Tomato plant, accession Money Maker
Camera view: tilt-top (135 deg); turntable rotation: 120 degrees
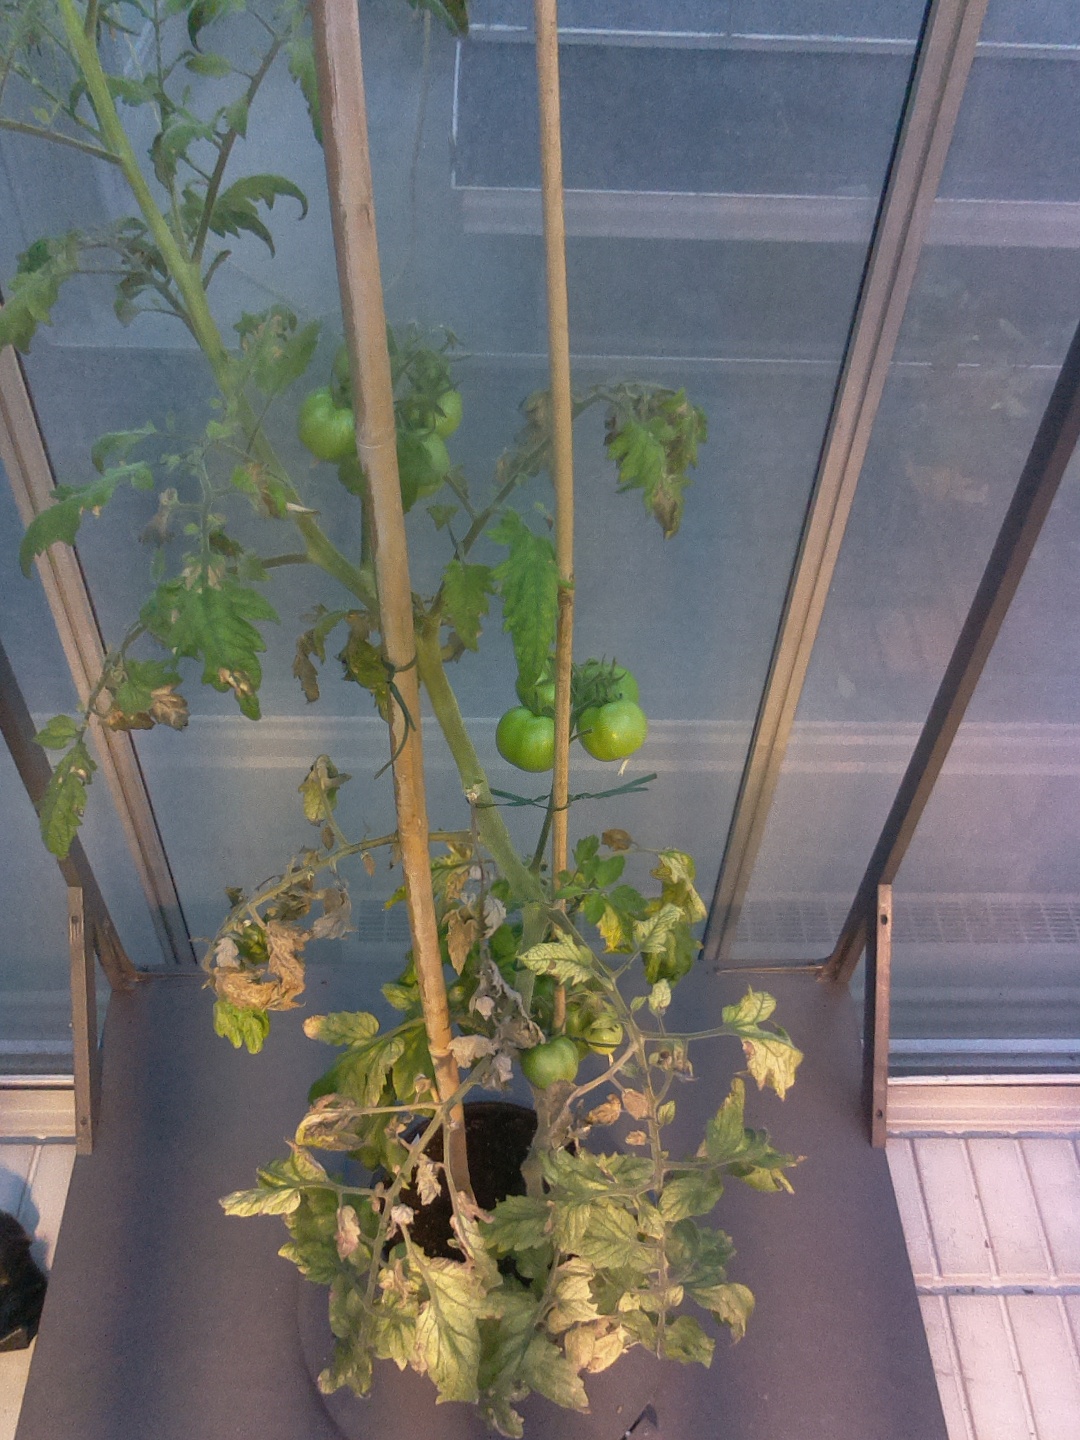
BBCH growth stage 75: 50%-60% of final fruit size